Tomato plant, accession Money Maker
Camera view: horizontal (90 deg, fisheye); turntable rotation: 270 degrees
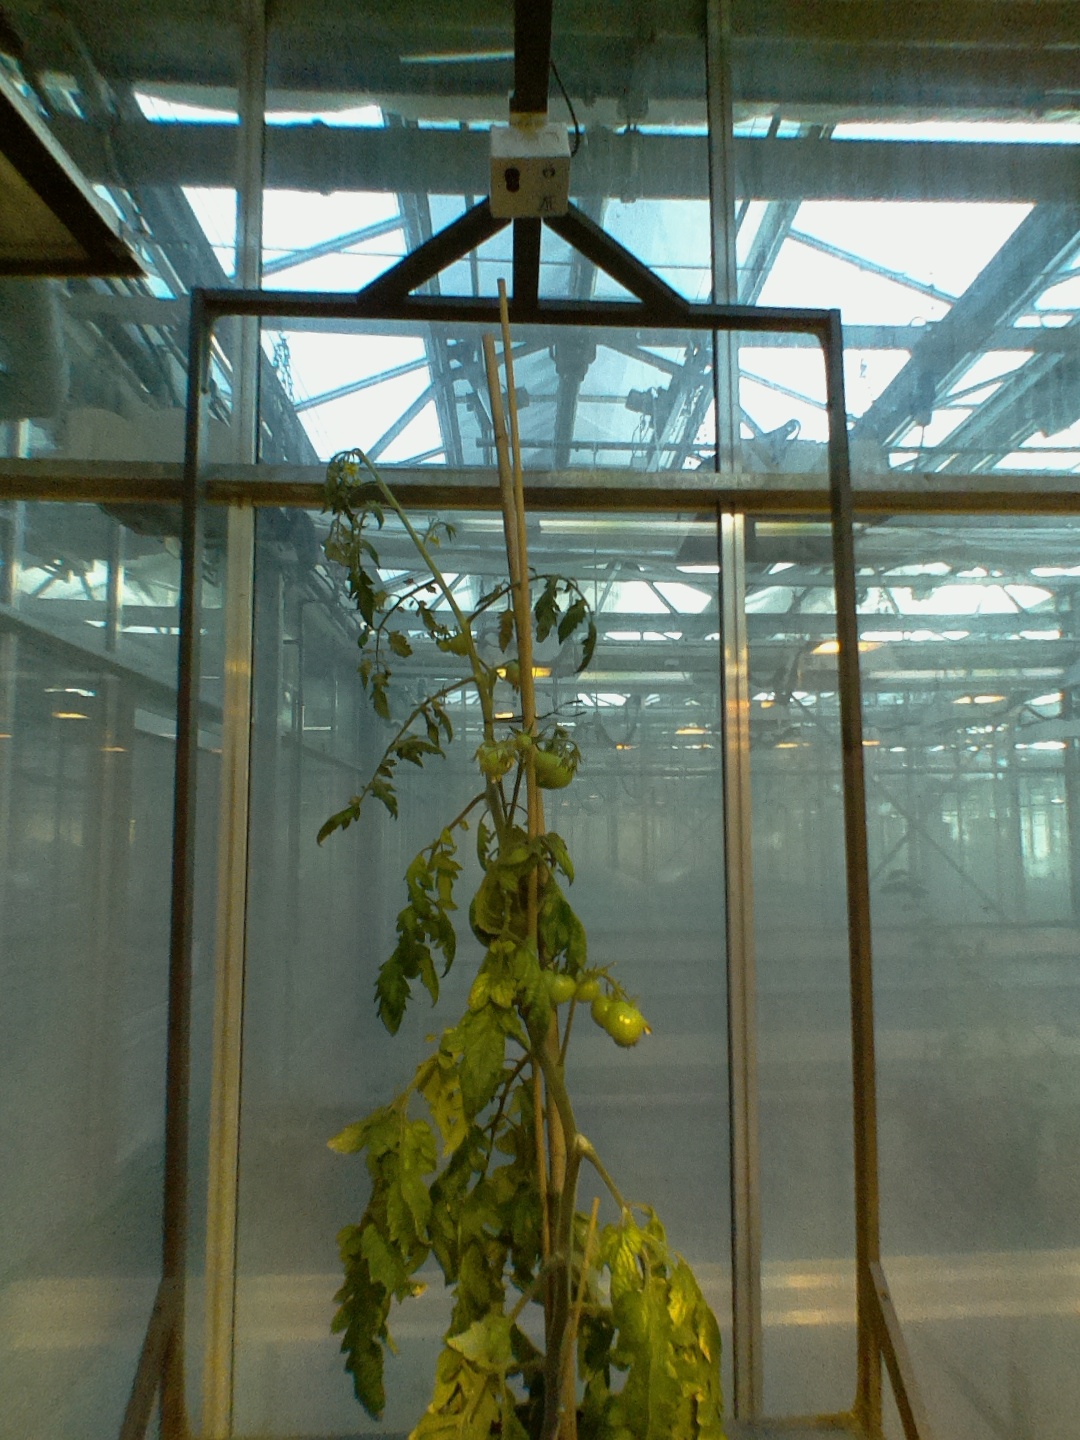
BBCH growth stage 74: 40%-50% of final fruit size